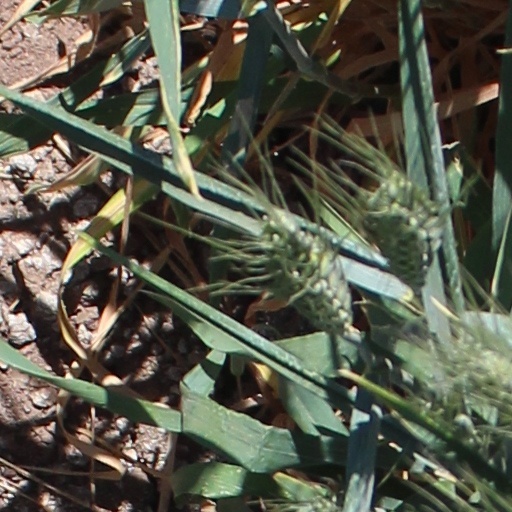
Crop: wheat